3103 Eger

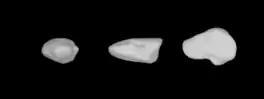
Lightcurve-based 3D-model of "Eger"

It has made and will continue to make many close approaches to Earth. Its closest approach occurred on 6 August 1996, when the asteroid passed from Earth. The observed YORP value is .